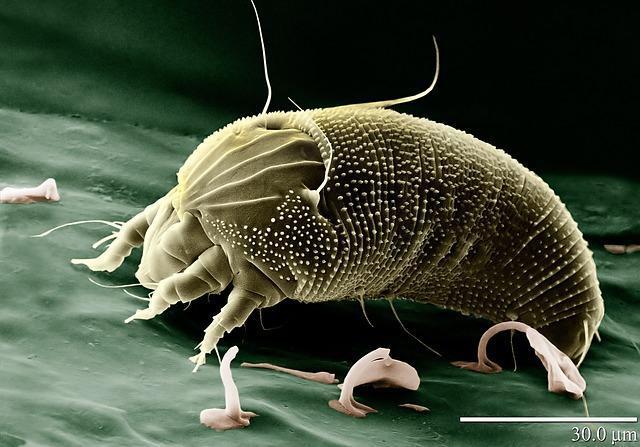
spider